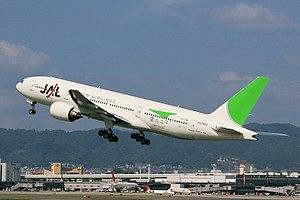
Le Boeing 777 ou B777, parfois surnommé triple sept dans le milieu aérien, est un avion de ligne gros porteur, long courrier et biréacteur construit par la société Boeing depuis 1994. Entré en service en 1995, il est le plus grand biréacteur au monde, avec une capacité de 300 à 550 passagers et une distance franchissable variant de 9 695 à 17 370 km selon les modèles. Il est reconnaissable par le grand diamètre de ses turboréacteurs GE90, ses six roues sur chaque train d'atterrissage principal et son fuselage de section circulaire se terminant en forme de lame.